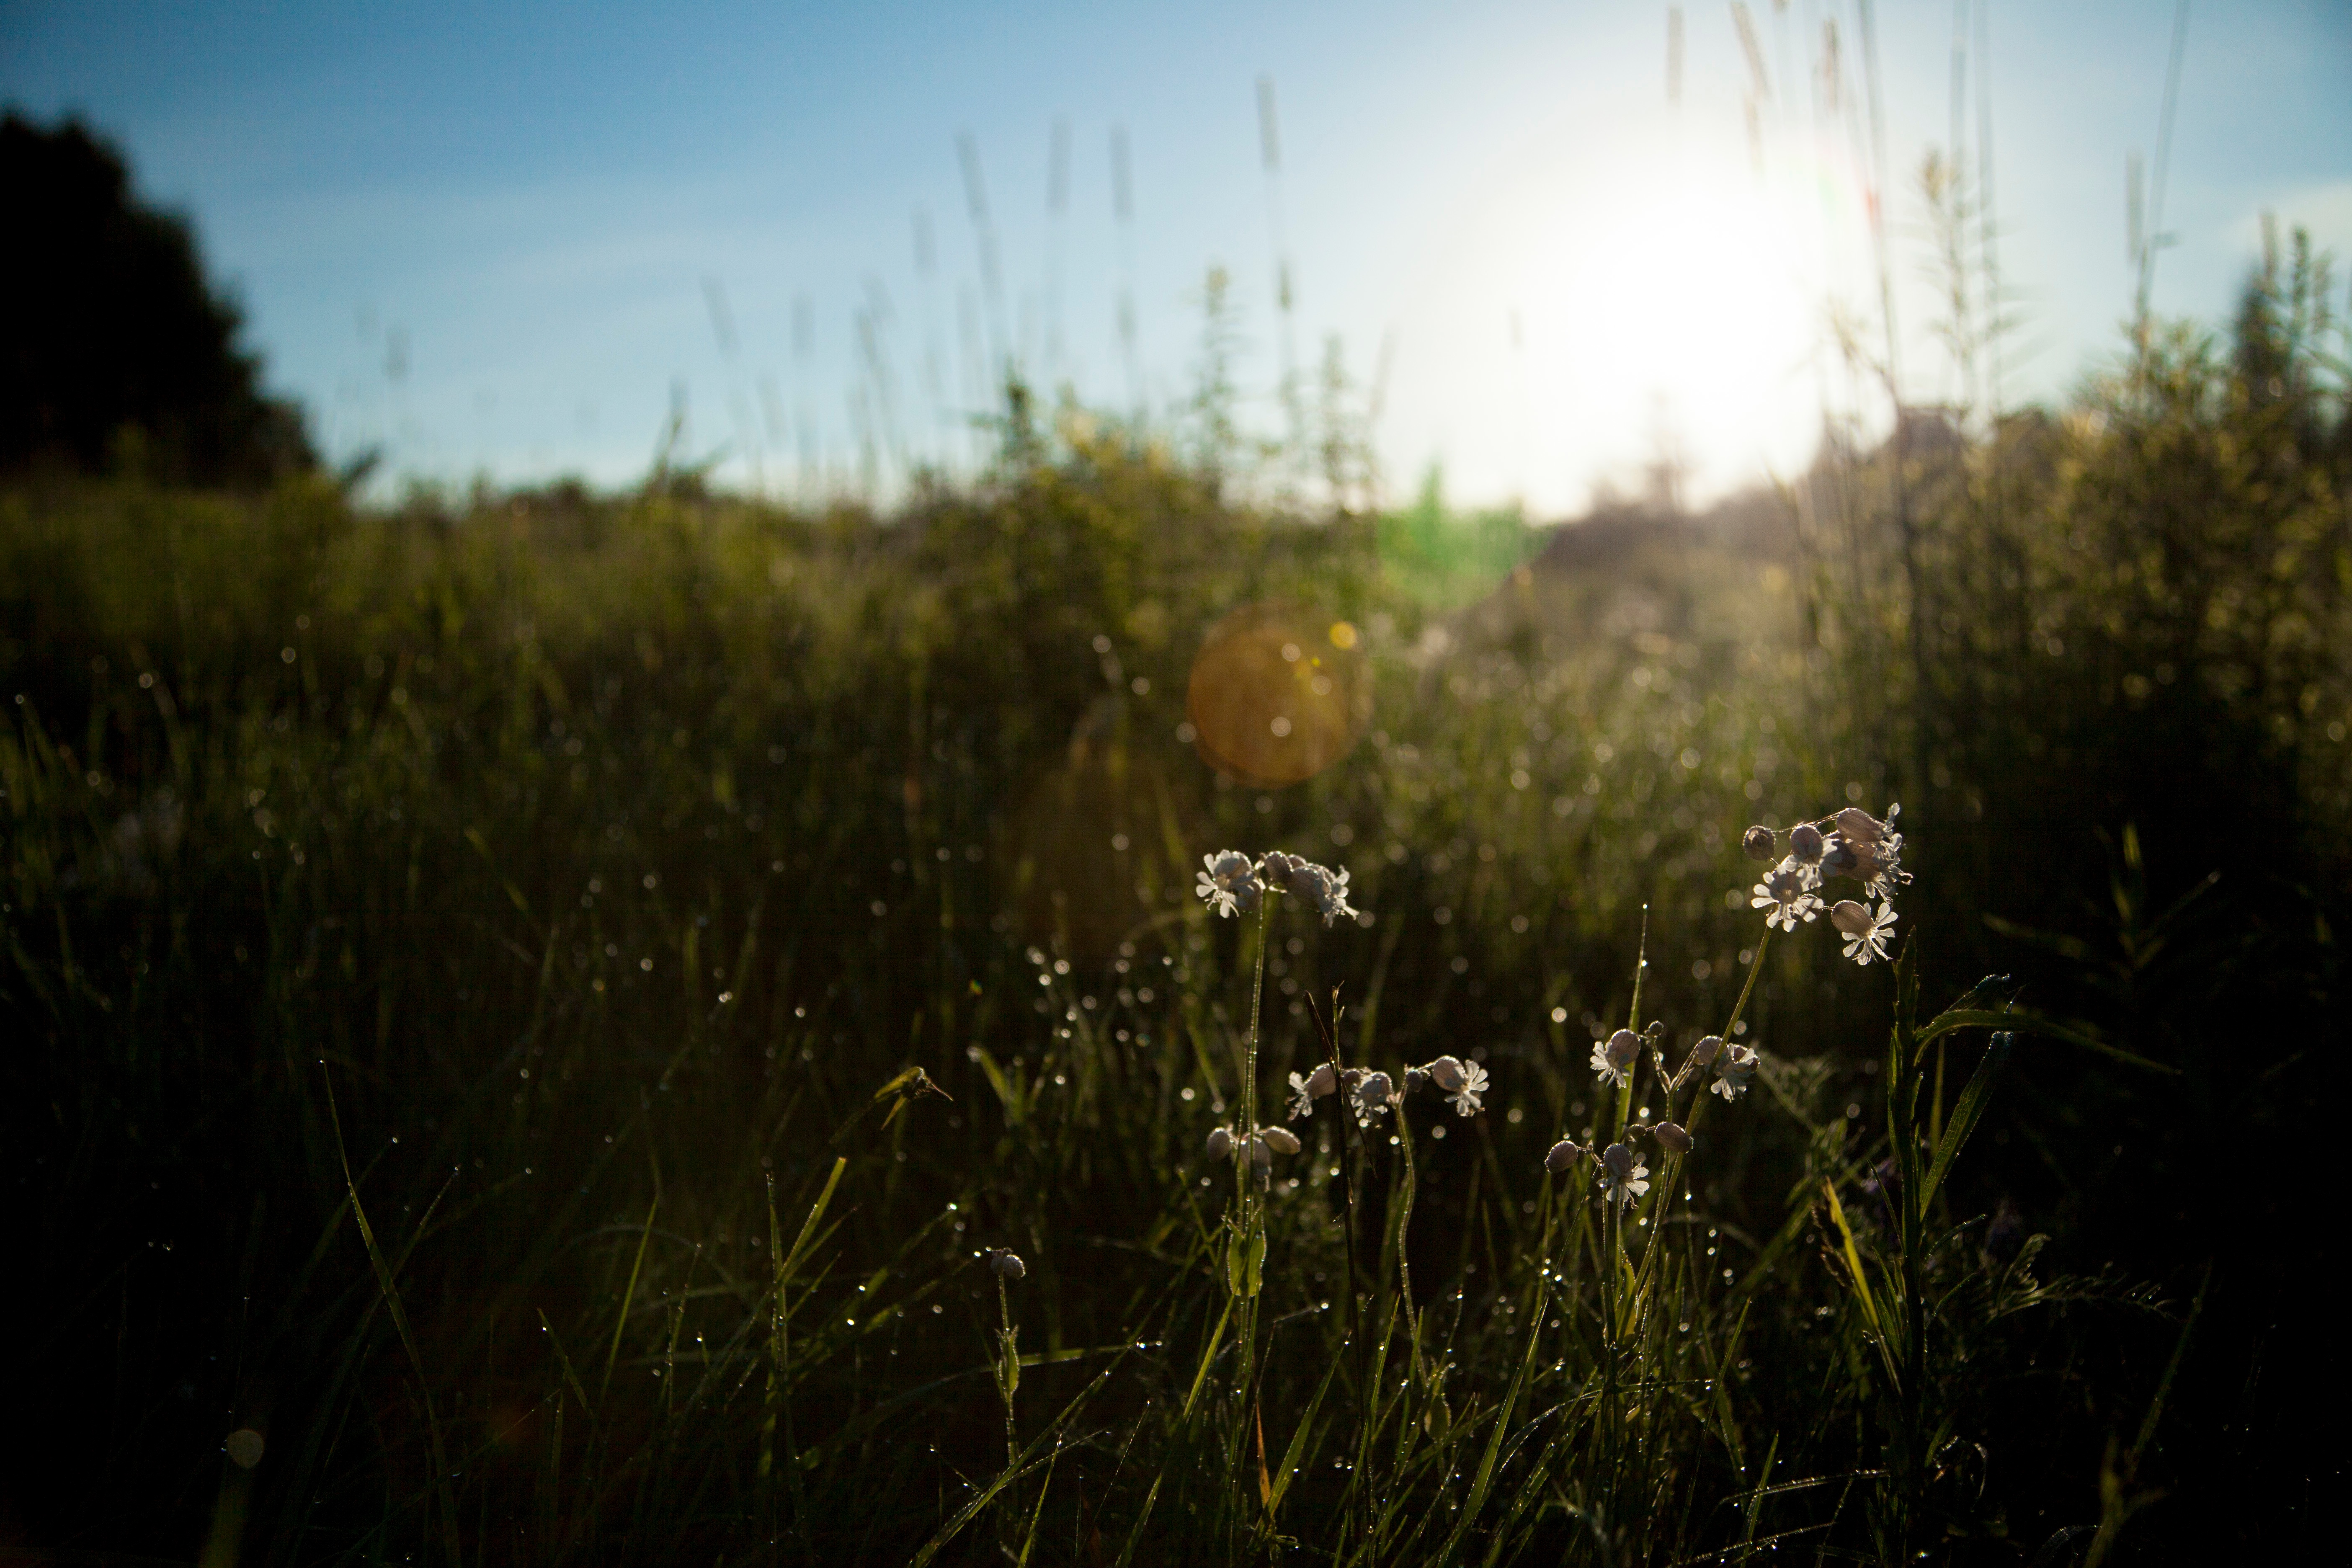
landscape, tree, nature, forest, grass, light, cloud, plant, sky, sun, sunset, mist, field, lawn, meadow, prairie, sunlight, morning, leaf, flower, evening, green, reflection, autumn, flora, habitat, rural area, natural environment, atmospheric phenomenon, grass family, atmosphere of earth